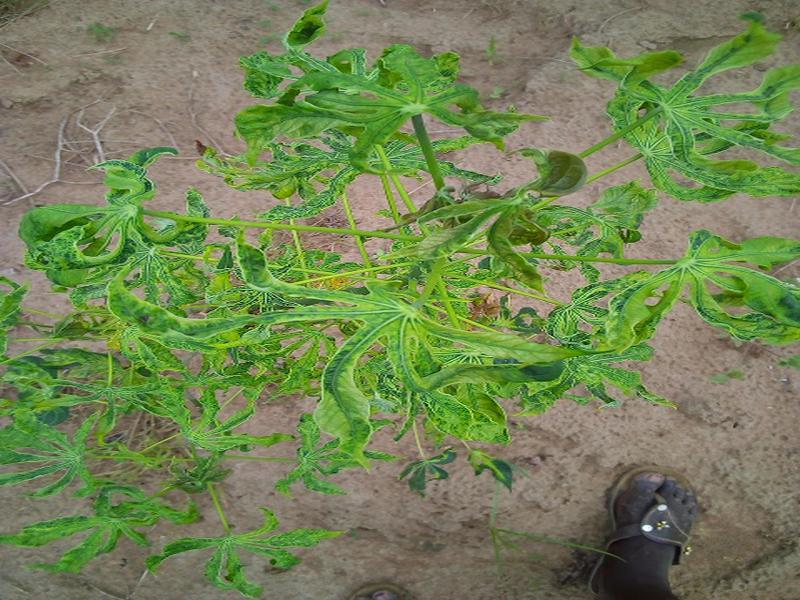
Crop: cassava
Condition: mosaic_disease